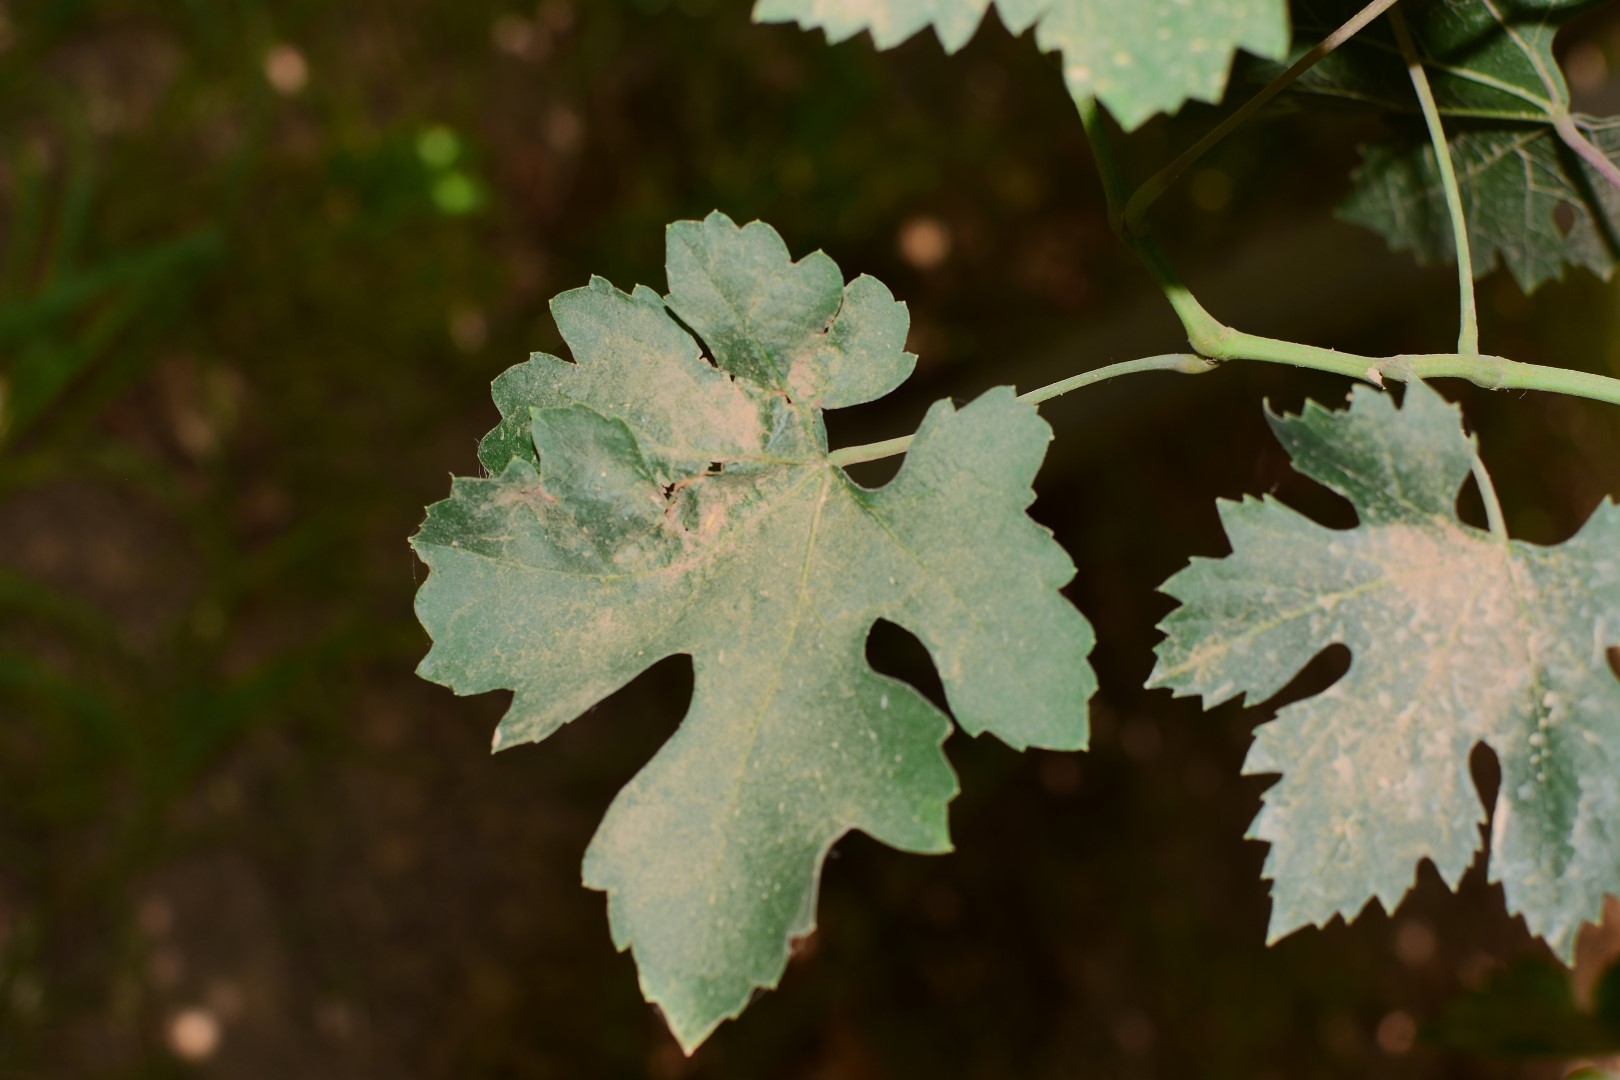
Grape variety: Riasi